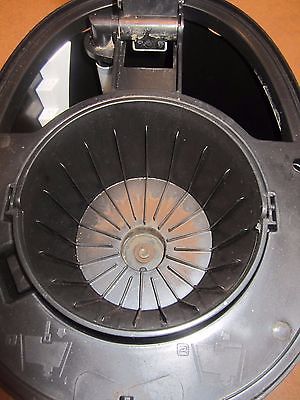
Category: coffee maker